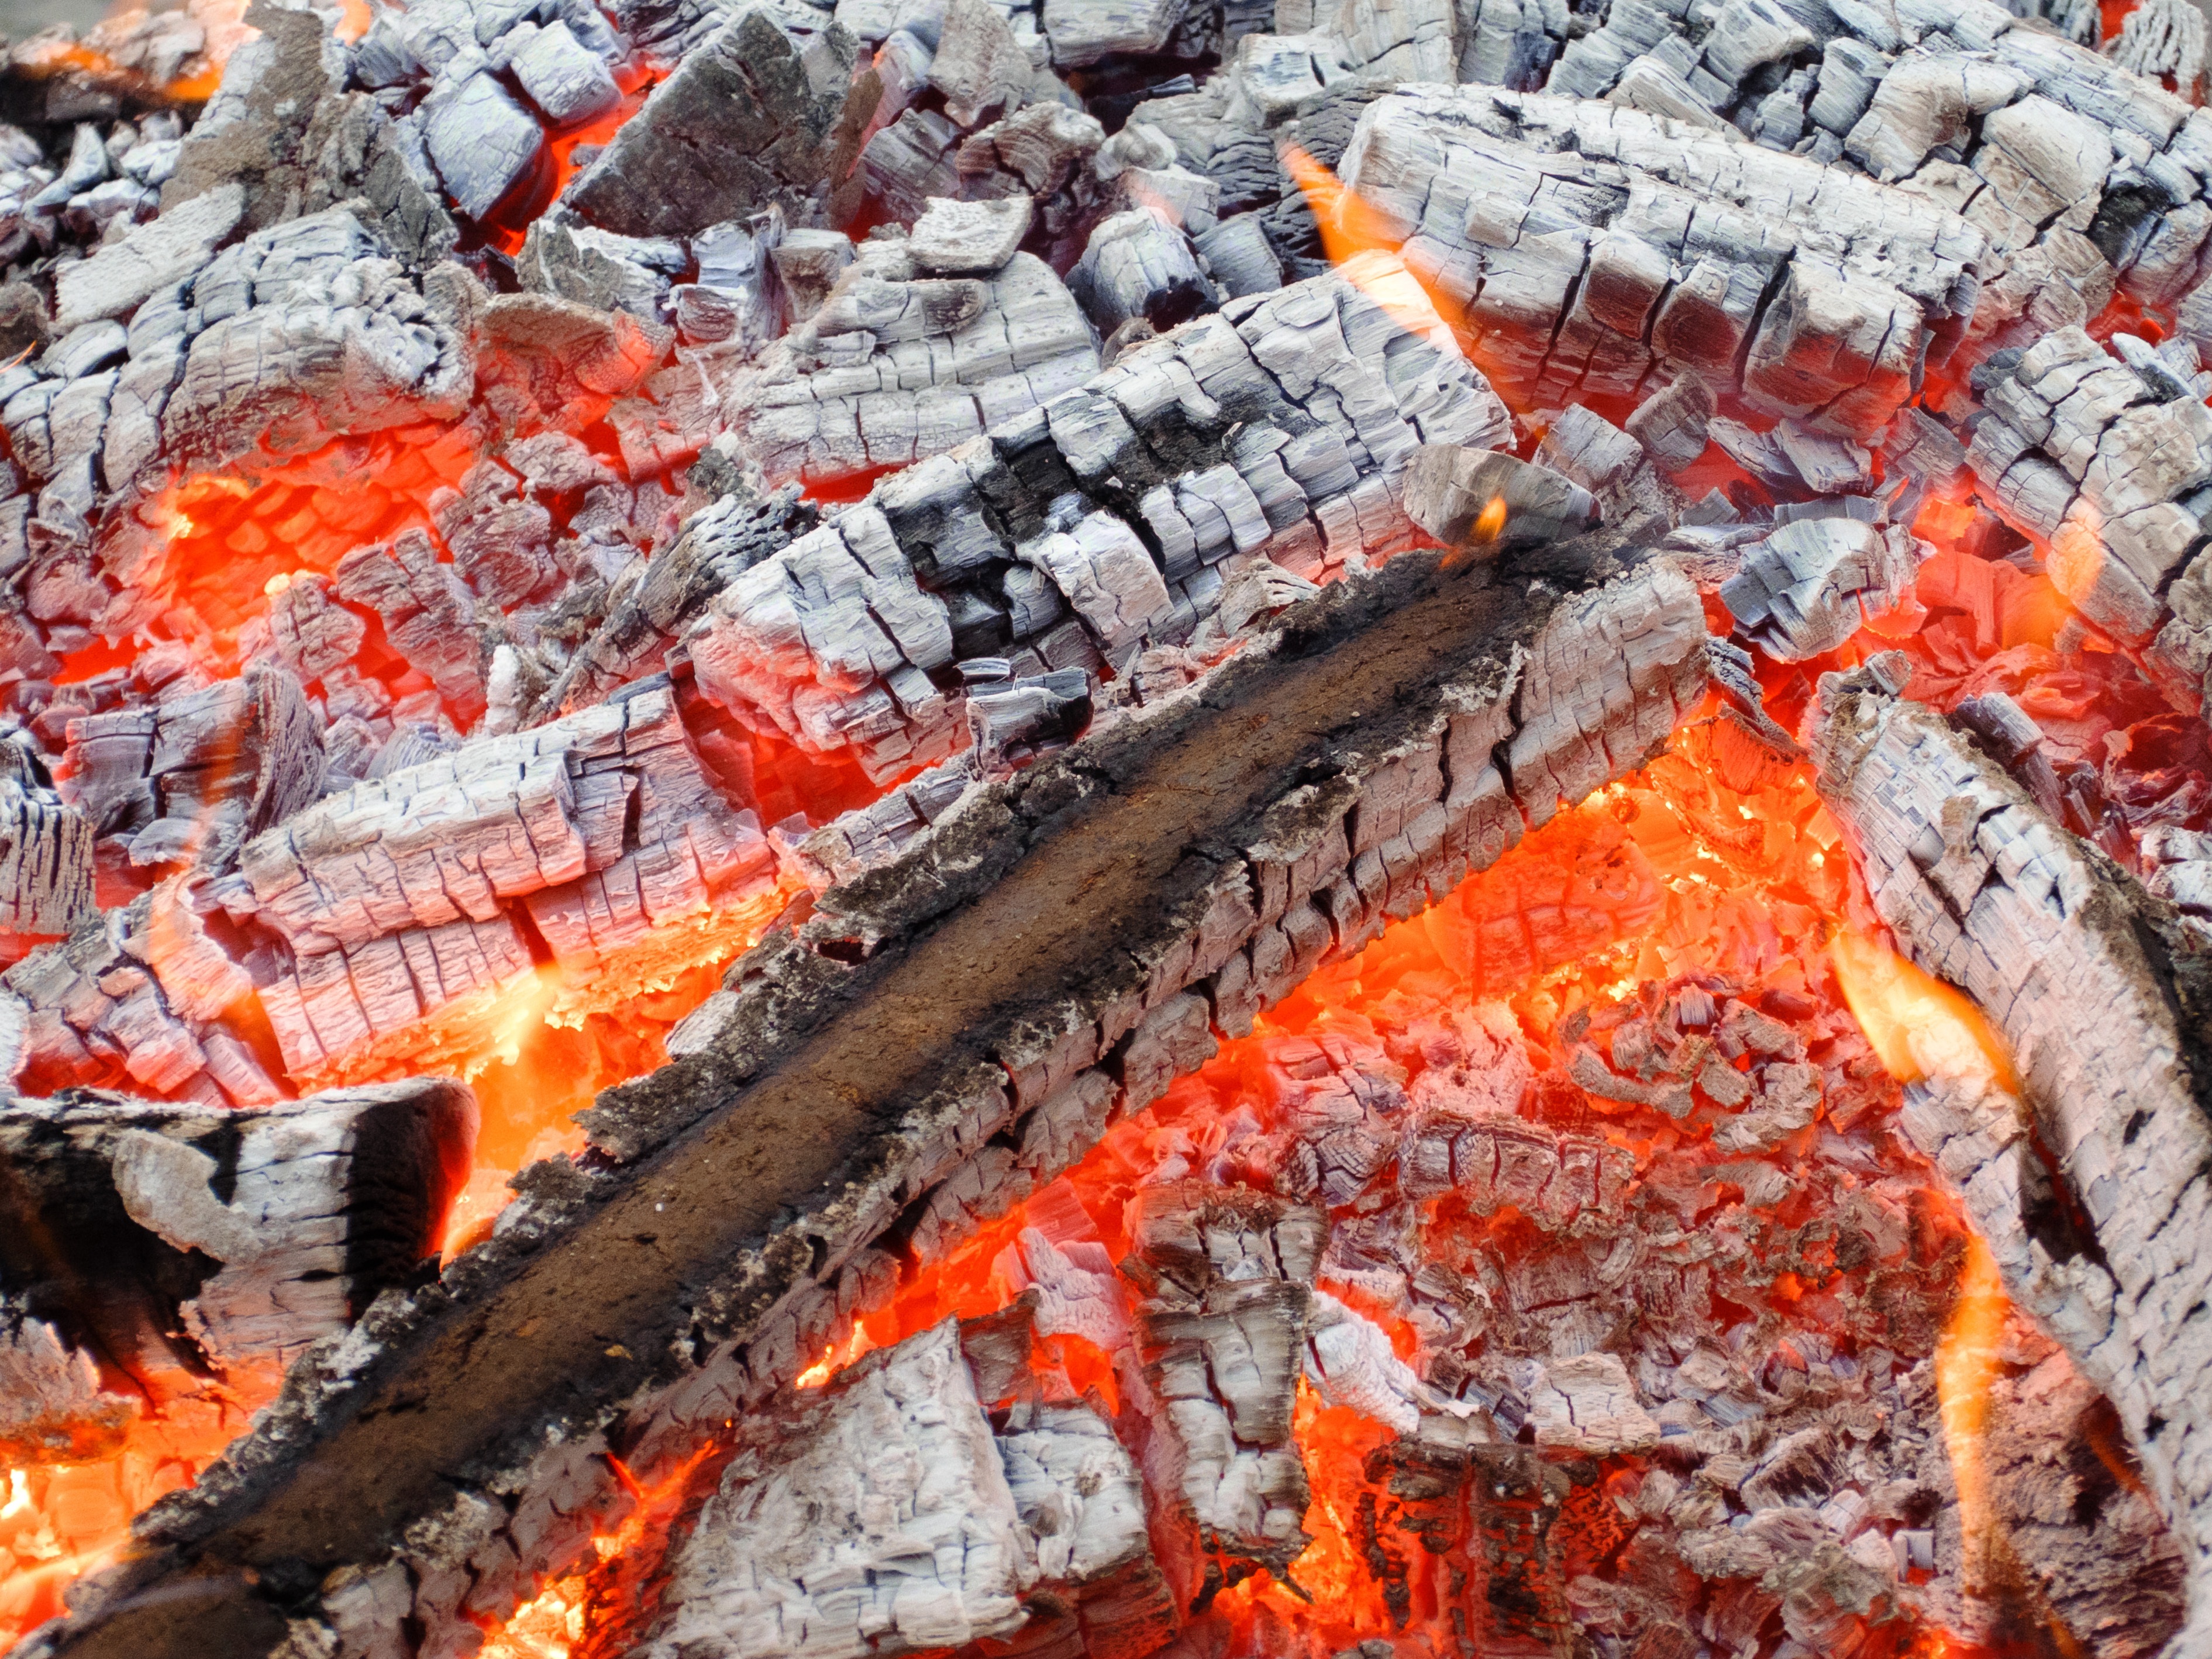
wood, food, flame, fire, fireplace, fish, meat, heat, burn, hot, blaze, embers, geological phenomenon